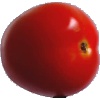
Label: Tomato 4